Carrowmore

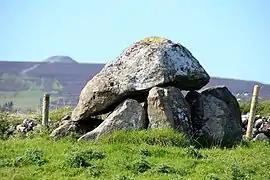
Tomb 13 with Maeve's Cairn in the background

Gabriel Beranger visited the site in 1779 and illustrated some of the monuments. These drawings are a valuable record of the state of Carrowmore at the time, showing some monuments now destroyed or damaged. Many artistic impressions of the monuments through the ages are preserved. Early photographers, such as W.A. Green and R.J. Welch of the Belfast Photographer's club made records just after the turn of the twentieth century.